Flag of Timor-Leste

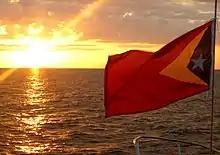
Flying flag of Timor-Leste at sunset

With the constitution of the "Democratic Republic of Timor-Leste" on November 28, 1975, the flag was officially adopted for the first time. The symbolism of this flag was given the following meaning: